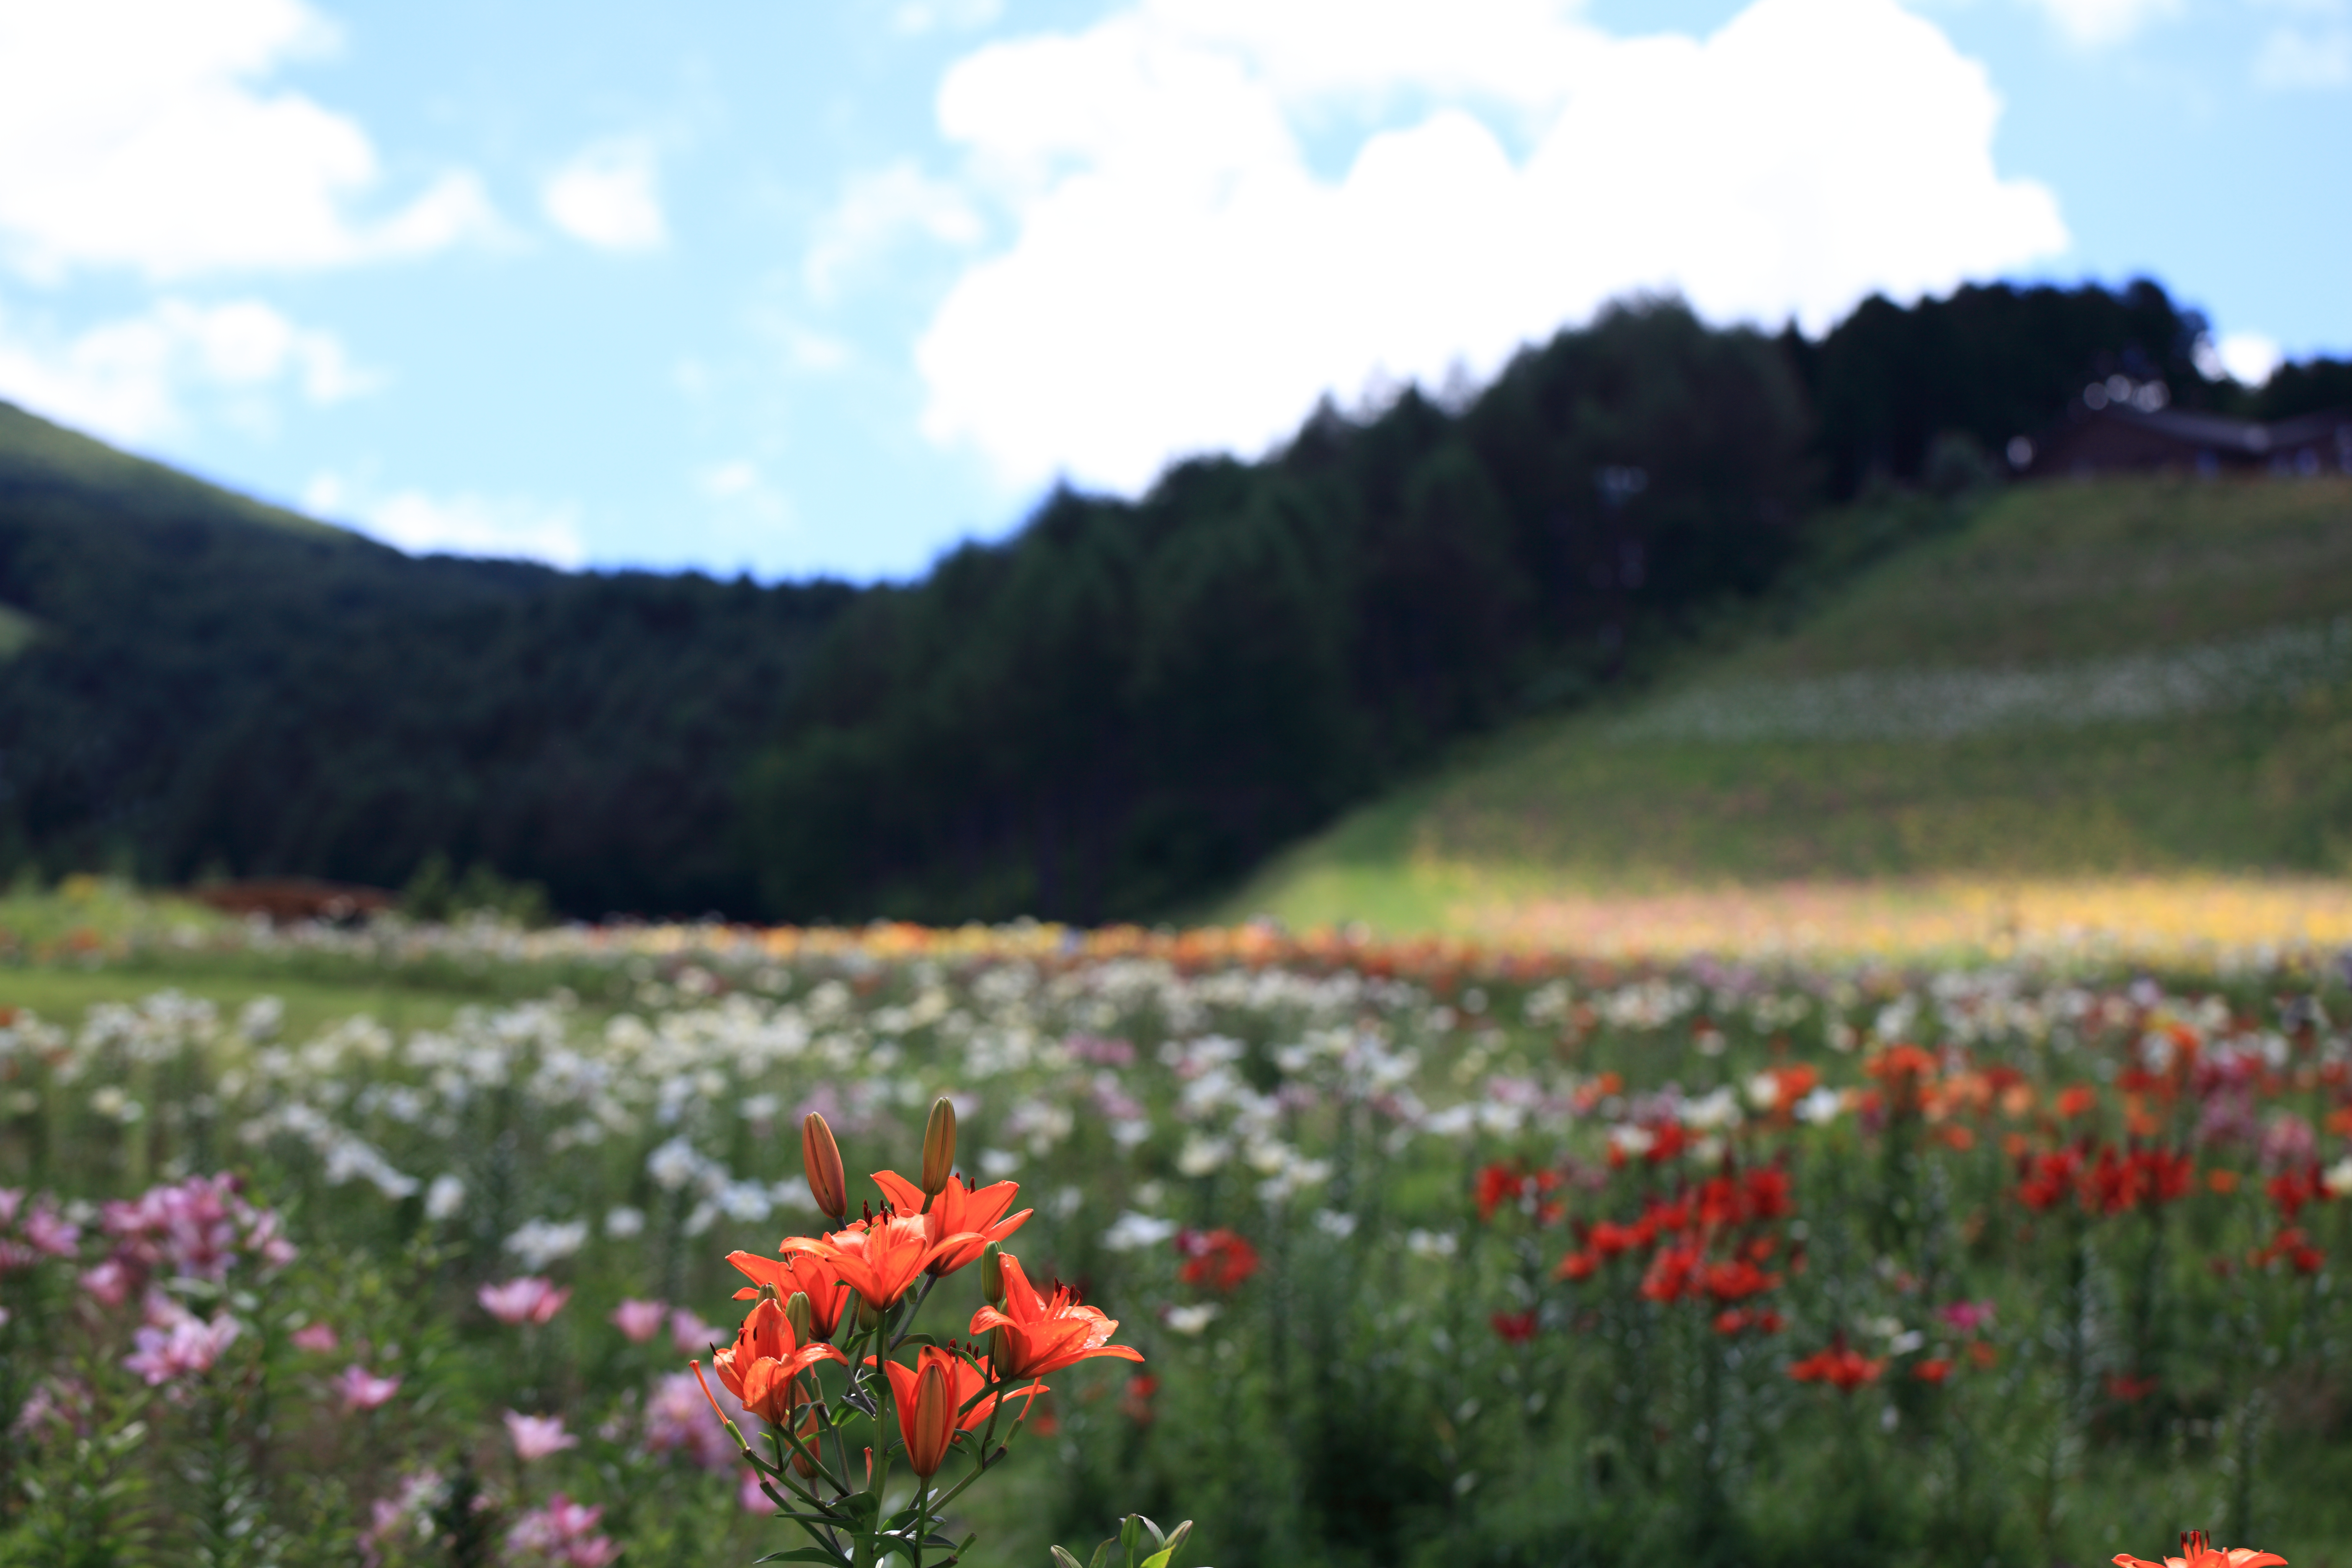
grass, blossom, plant, field, meadow, prairie, flower, high, pasture, flora, plain, wildflower, grassland, plateau, 5d, hires, poppy, lily, markii, ecosystem, hi, res, resolution, lilium, huntermountain, rural area, flowering plant, grass family, land plant